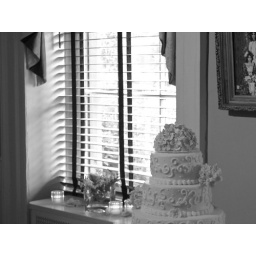
cake in window